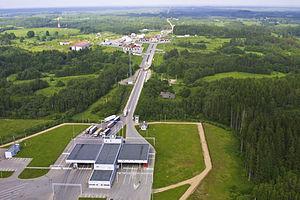
Lütä est un village de la commune de Setomaa du comté de Võru en Estonie.
Luhamaa est un ancien village de la Commune de Misso du Comté de Võru en Estonie.